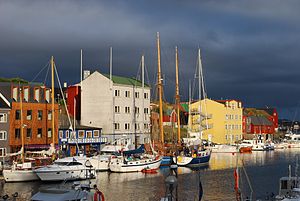
Thorshavn / Historie / Hovedstad (fra 1945 til i dag)
Vestaravág i Thorshavn, den vestlige bugt, Tinganes ses længst til højre
Thorshavn, blandt færinger som regel blot kaldet Havn, er hovedstaden på Færøerne og ligger på østkysten af øgruppens største ø, Streymoy, i læ af øen Nólsoy. Byen er med sine 19.165 indbyggere, og 21.078 indbyggere i kommunen, desuden Færøernes største by og kommune og landets kulturelle, økonomiske og trafikale centrum. Thorshavn består af midtbyen, den sydlige forstad Argir og de to nordlige forstæder Hoyvík og Hvítanes, der er beliggende på et fladt område omkranset af bjerge og hav.